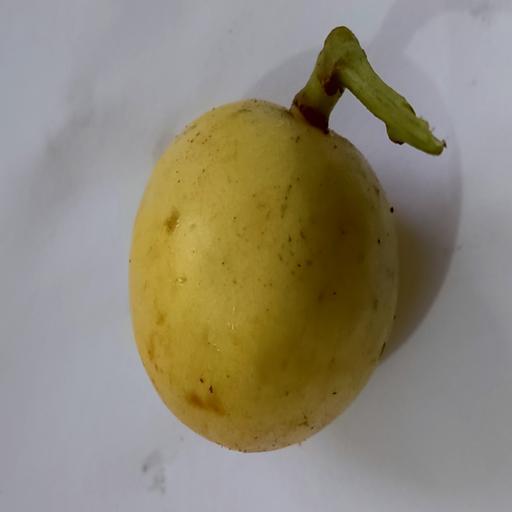
Crop type: Burmese Grape